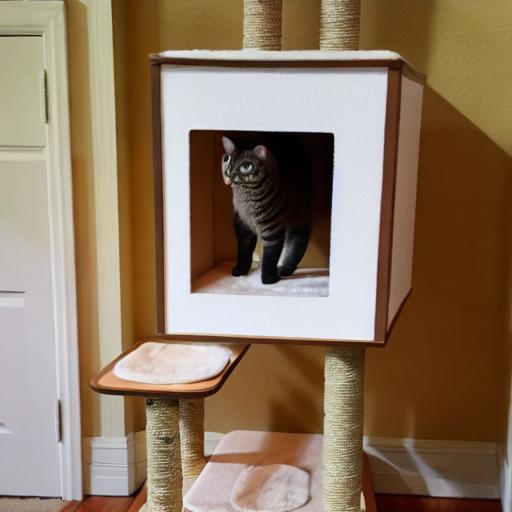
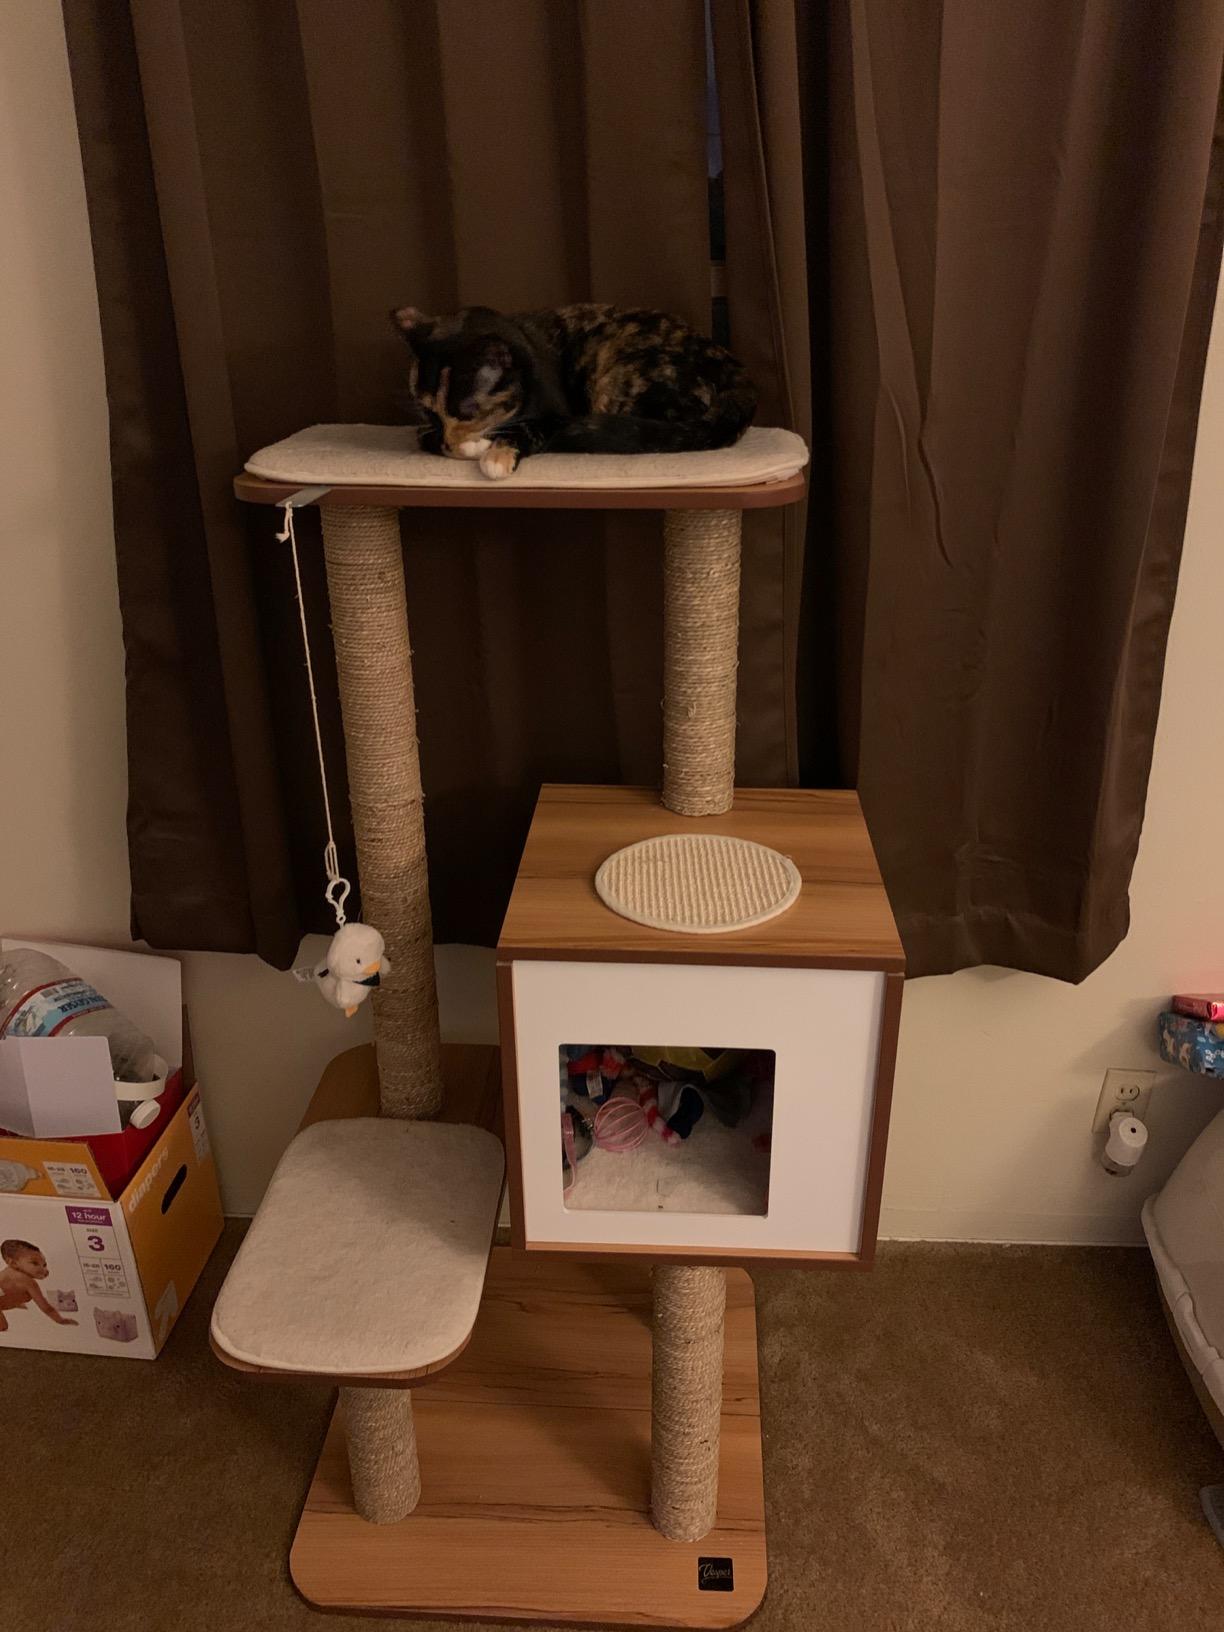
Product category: items_cat tree
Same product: no